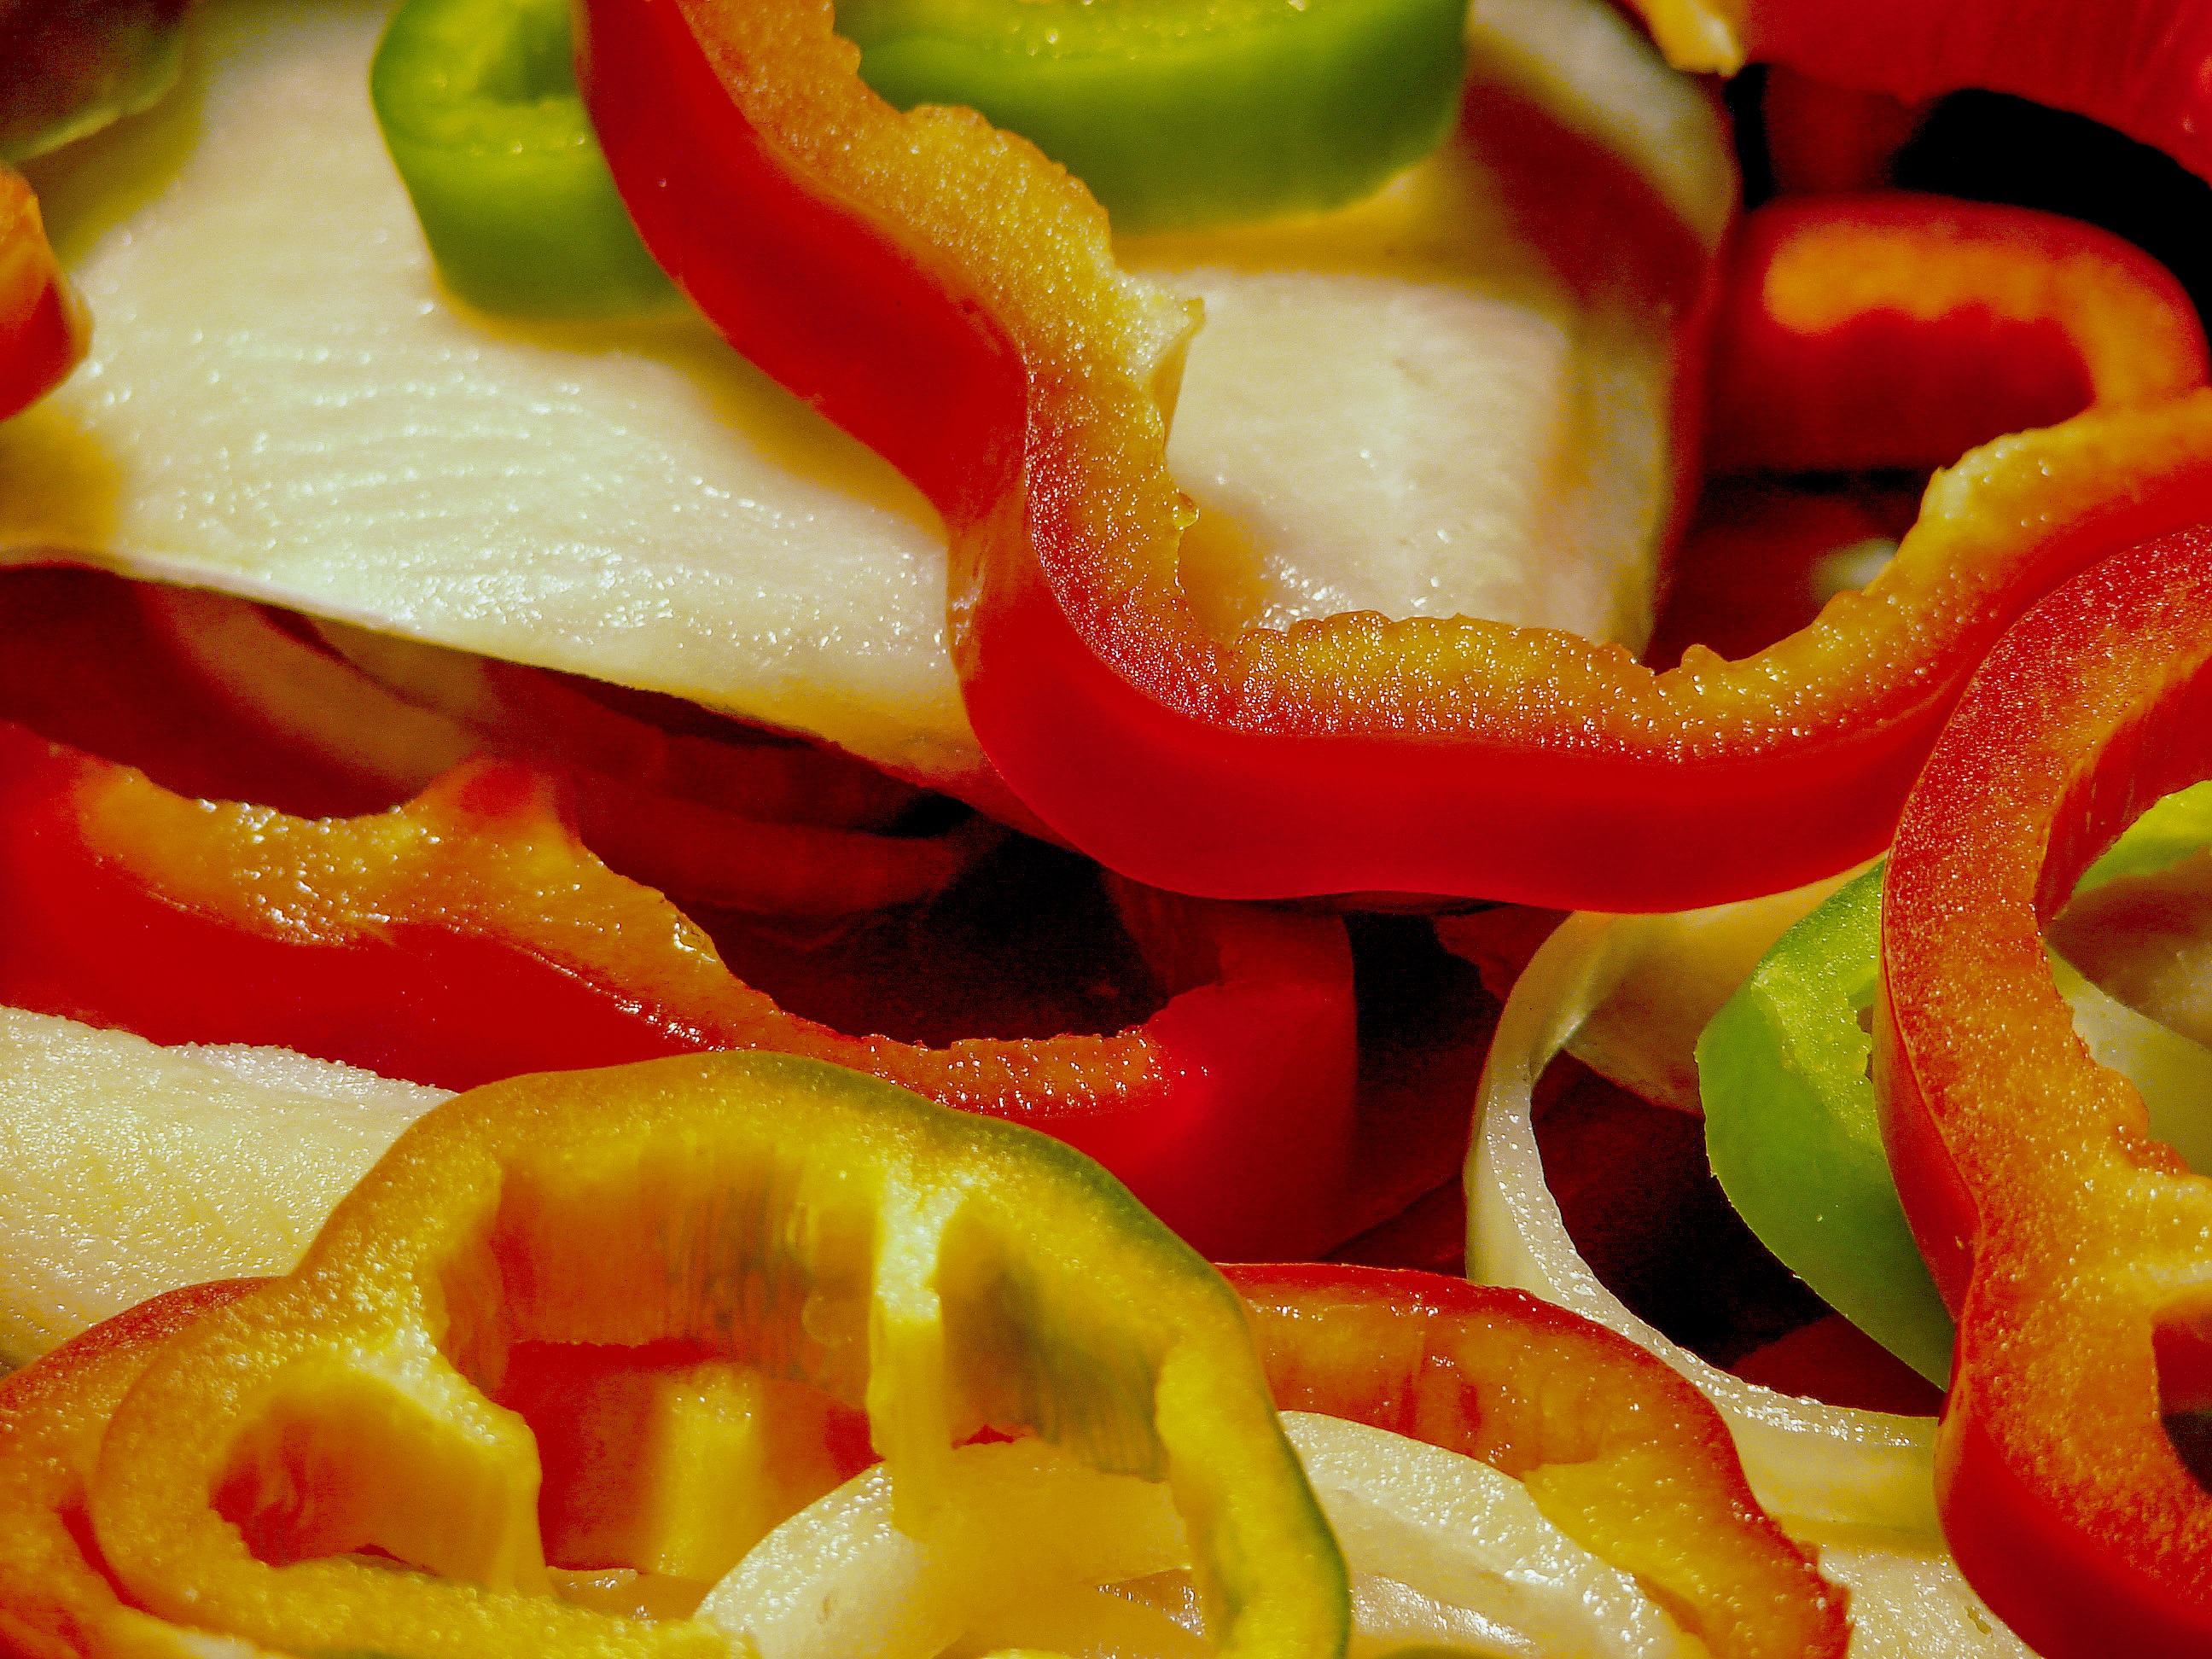
plant, fruit, flower, dish, food, pepper, produce, vegetable, cuisine, bell pepper, flowering plant, bell peppers, red chillies, green peppers, land plant, bell peppers and chili peppers